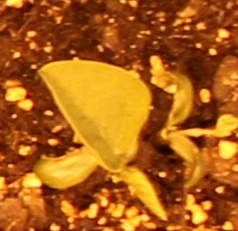
Label: Soybean